Postage stamps and postal history of Turkey

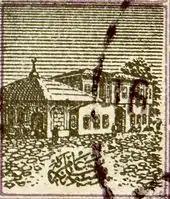
Old General Post Office, Constantinople, c. 1865

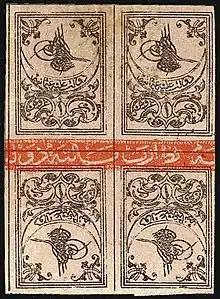
Tughra issue (1863) with red control band.

The postal history of Turkey and its predecessor state, the Ottoman Empire, dates to the 18th century when foreign countries maintained courier services through their consular offices in the Empire. Although delayed in the development of its own postal service, in 1863 the Ottoman Empire became the second independent country in Asia (after Russia) to issue adhesive postage stamps, and in 1875, it became a founding member of the General Postal Union, soon to become the Universal Postal Union. The Ottoman Empire became the Republic of Turkey in 1923, and in the following years, its postal service became more modernized and efficient and its postage stamps expertly designed and manufactured.